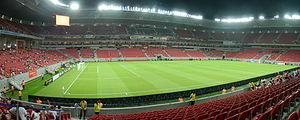
L'Itaipava Arena Pernambuco ou Estádio Governador Carlos Wilson Rocha de Queirós Campos est un stade situé dans la ville de São Lourenço da Mata situé dans la région métropolitaine de Recife dans le Pernambouc au Brésil.